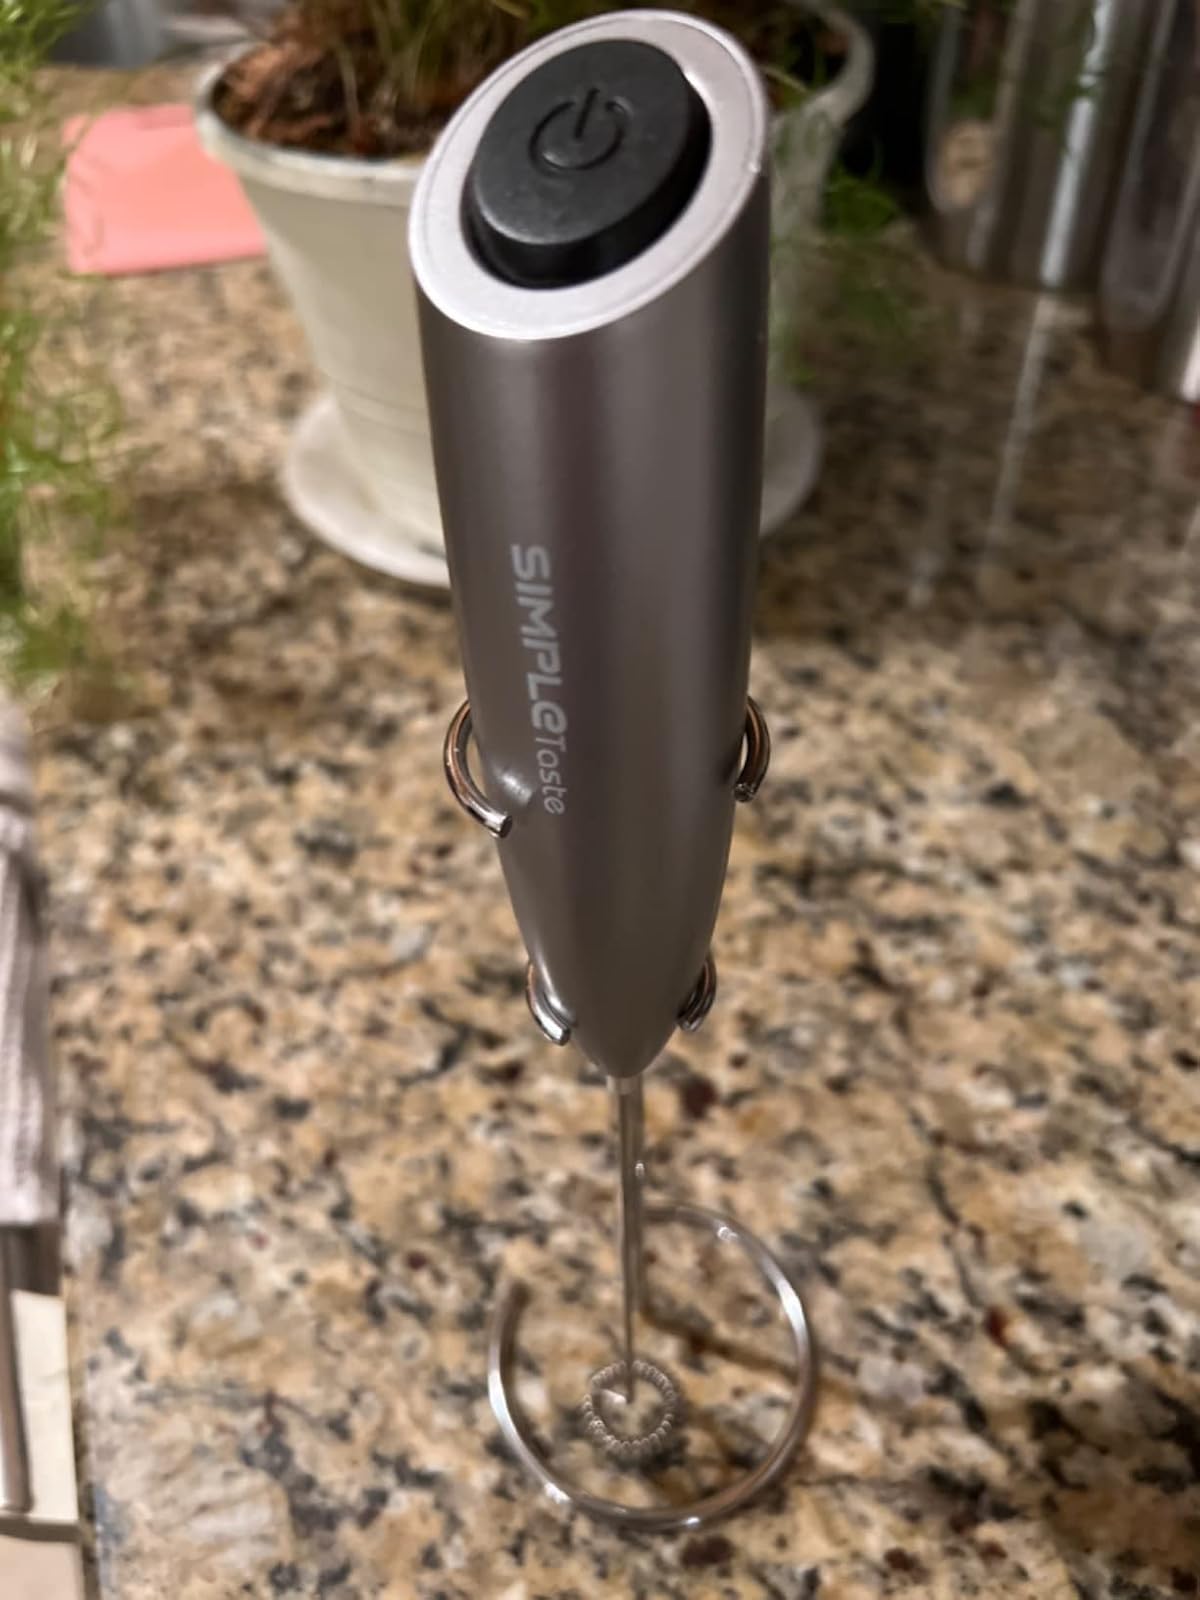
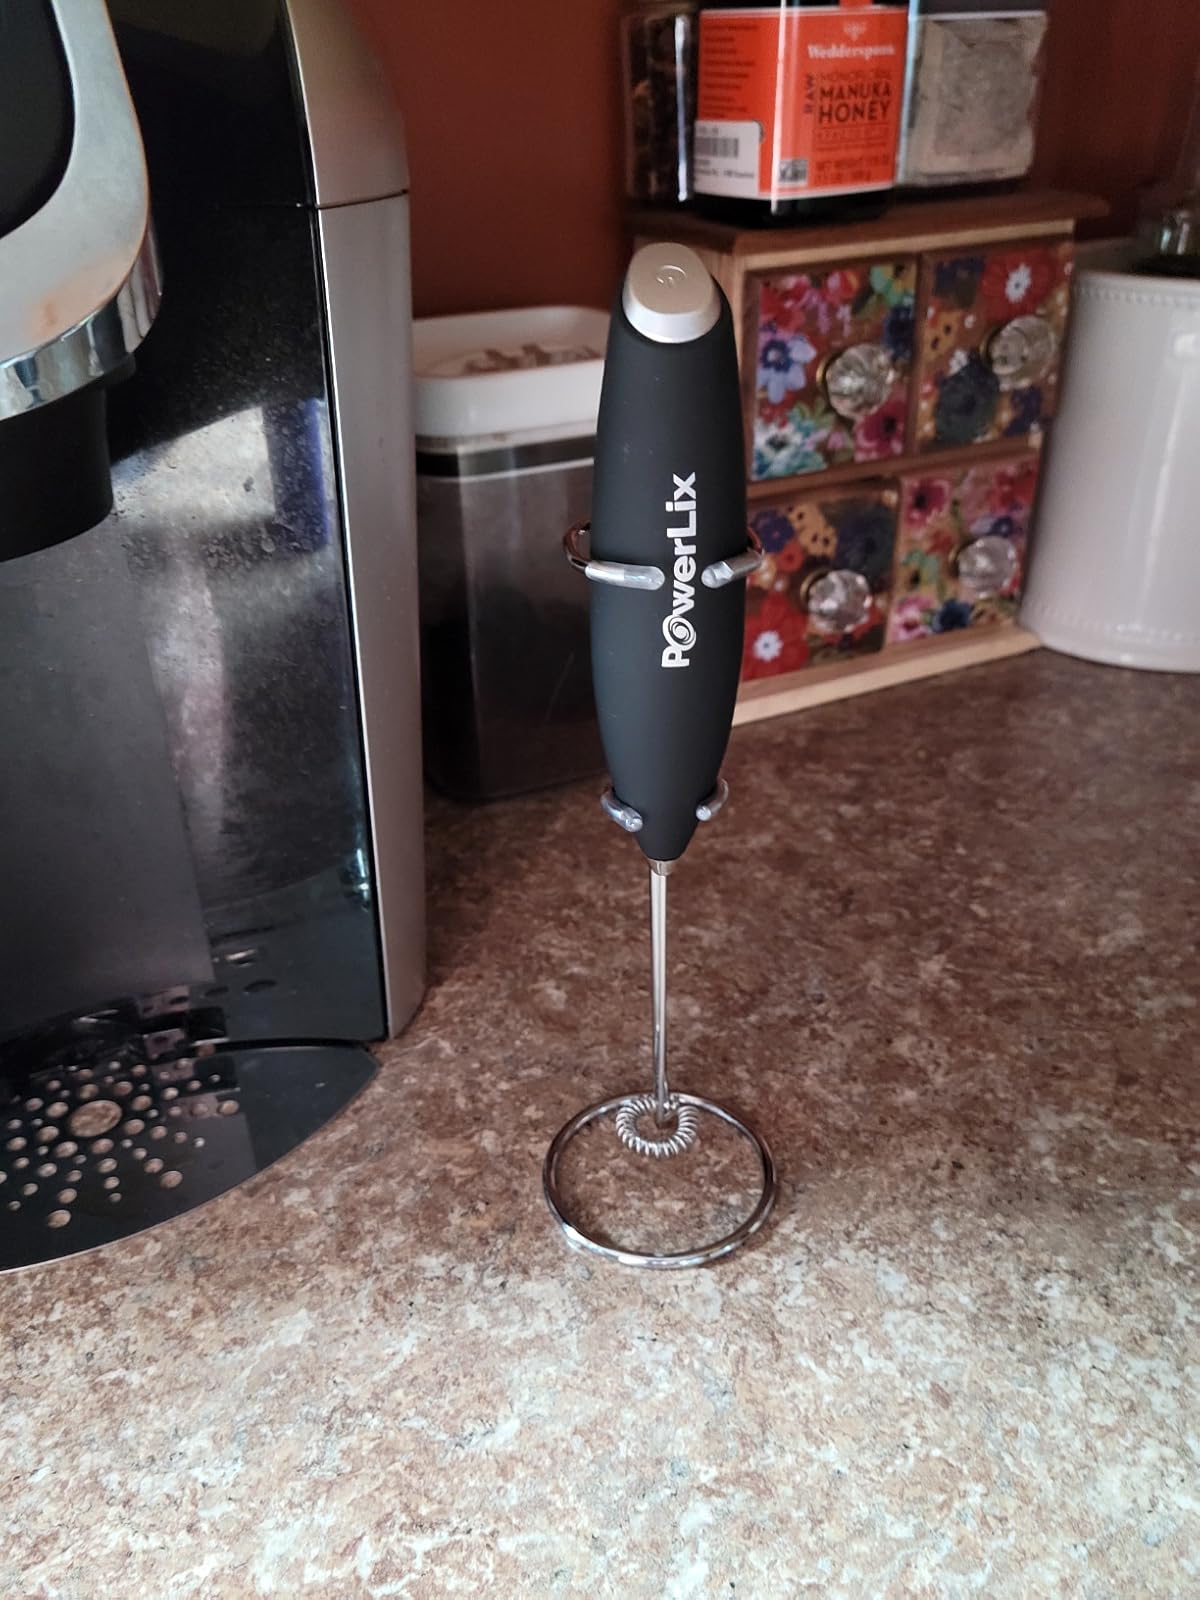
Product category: items_mixer
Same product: no